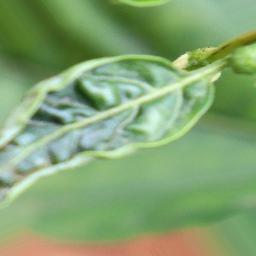
Label: mites_and_trips